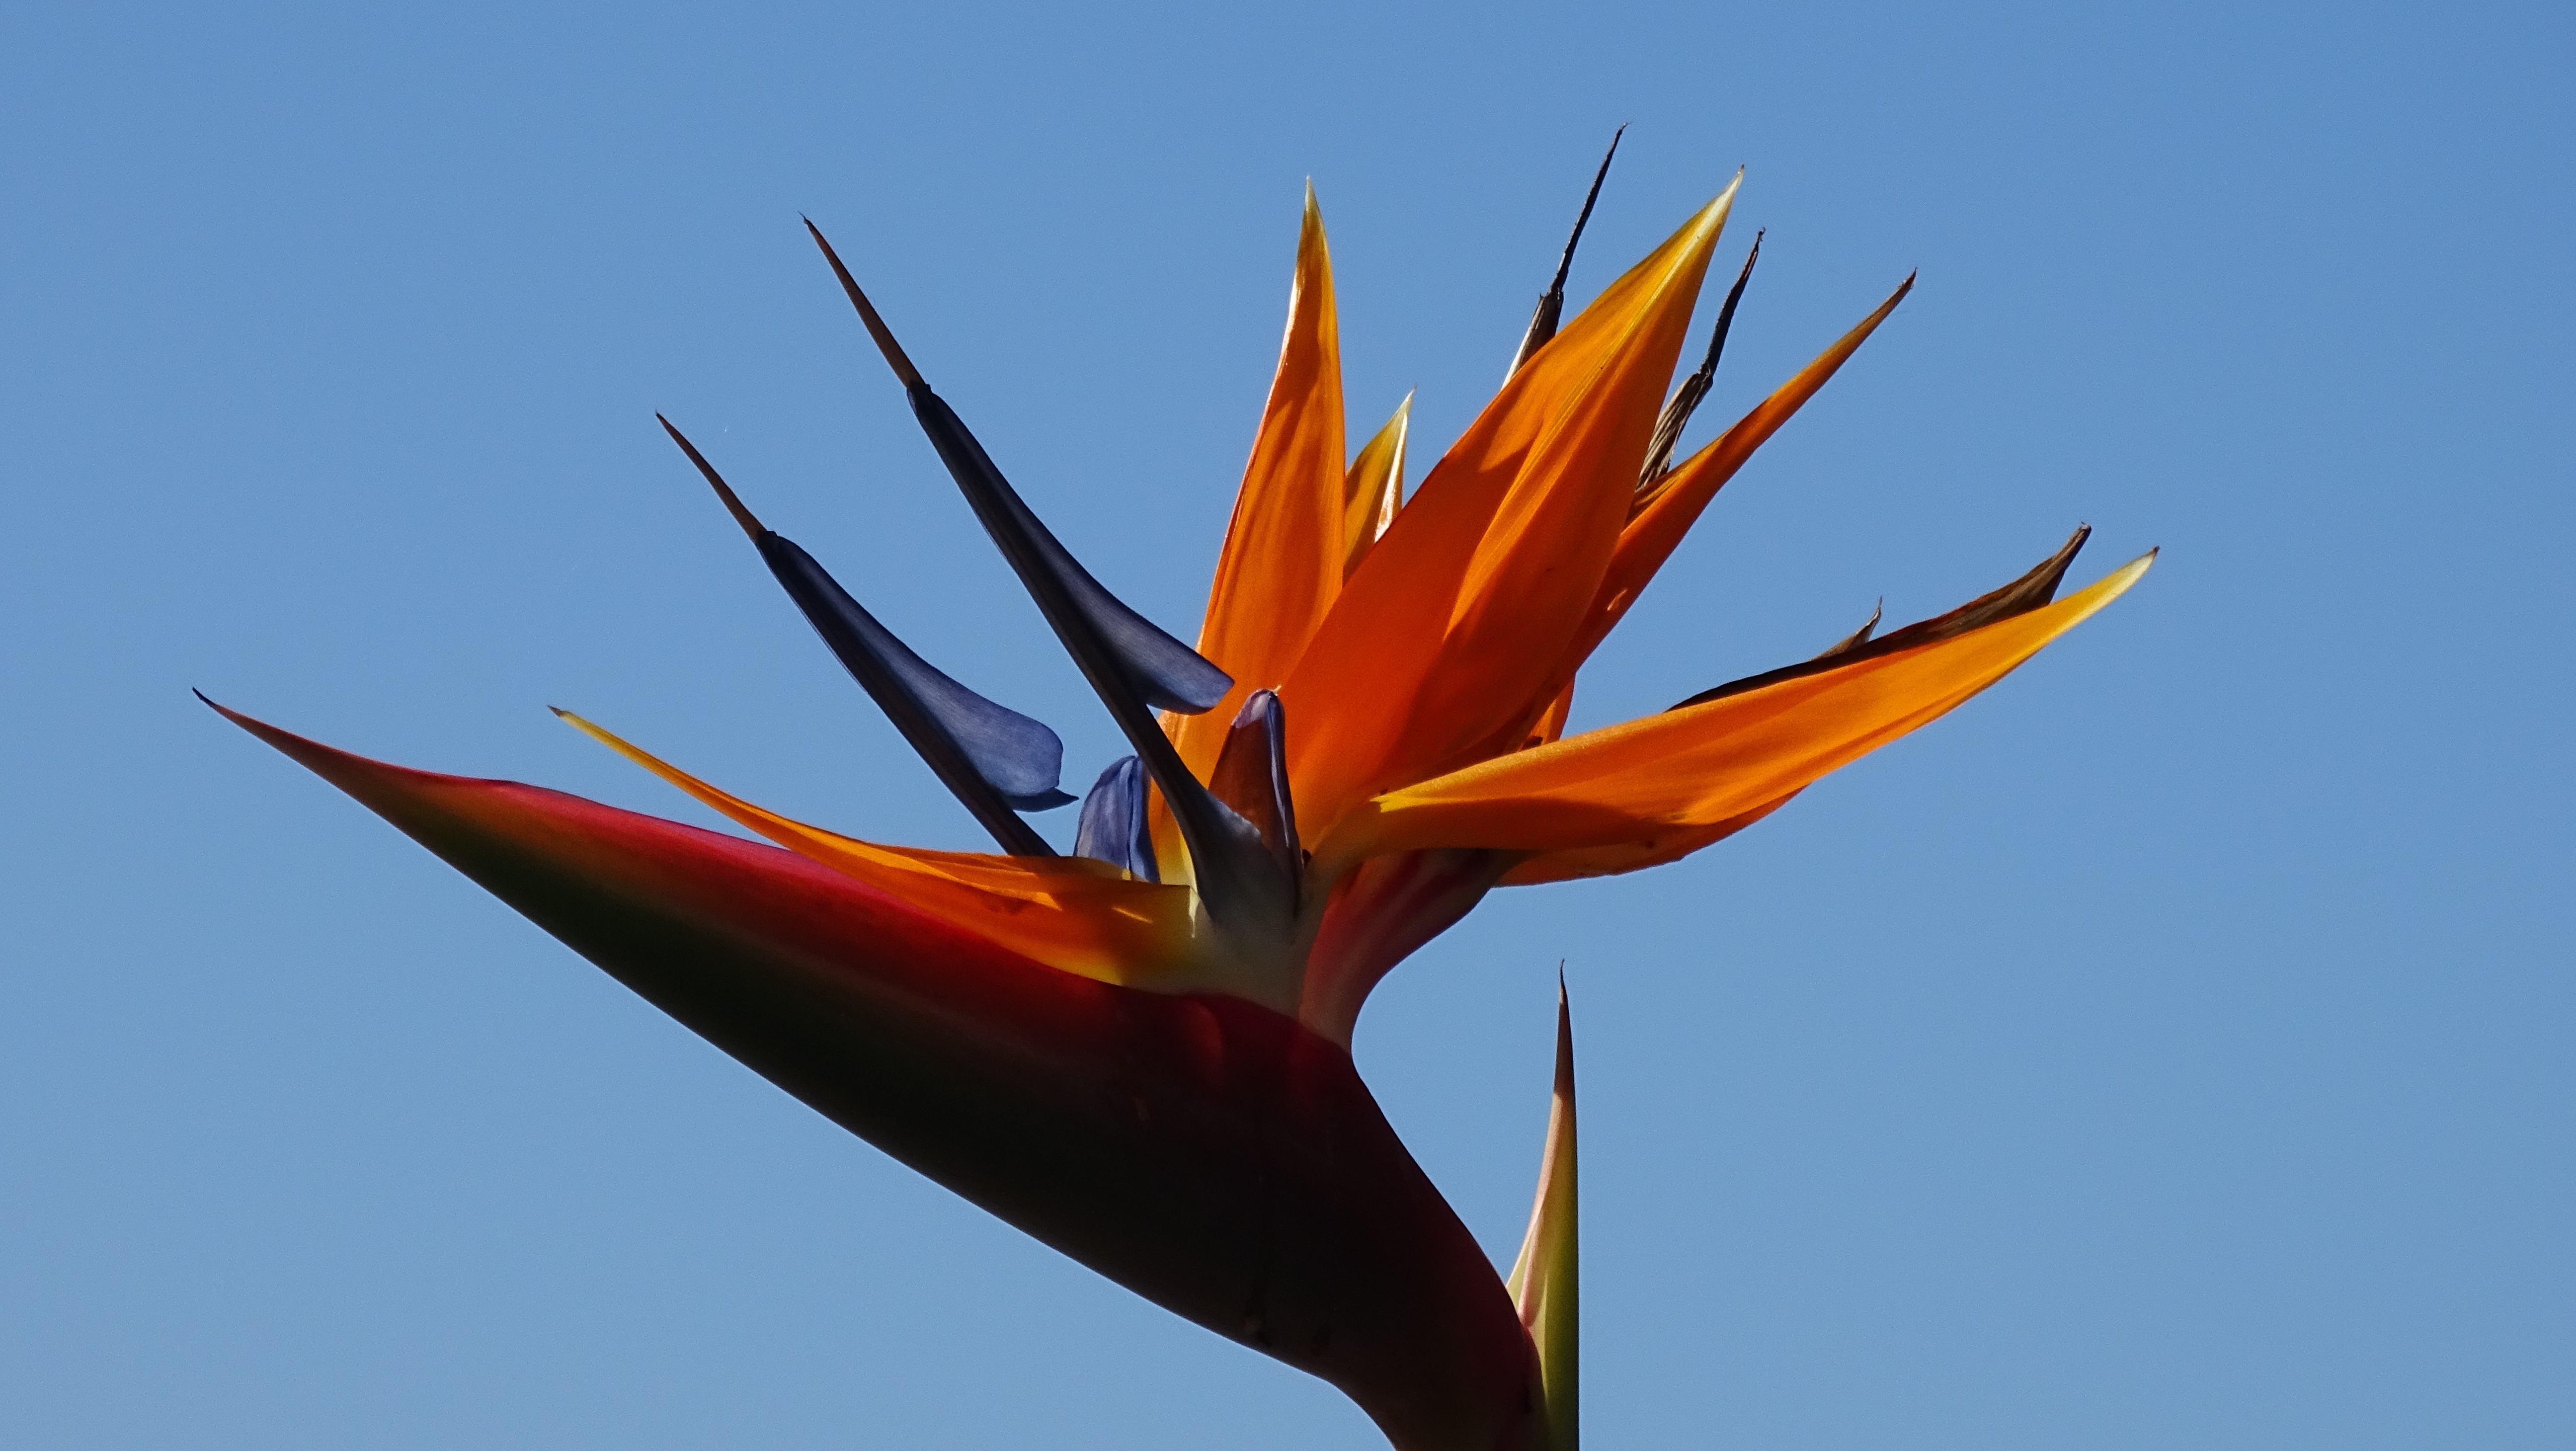
nature, plant, sky, sunlight, leaf, flower, wind, orange, red, color, blue, yellow, flora, flowers, macro photography, flowering plant, land plant, strelitia